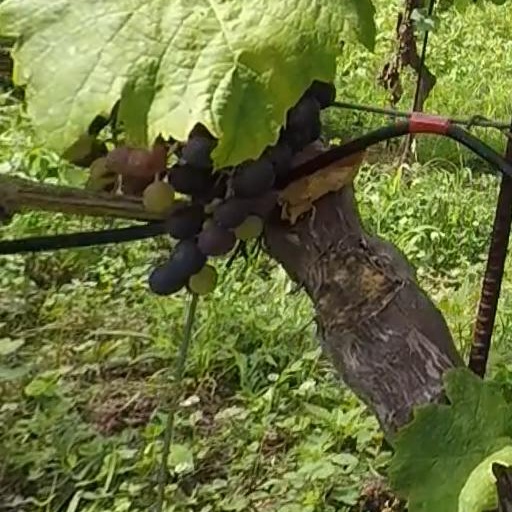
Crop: grape